All Inclusive (2011 film)

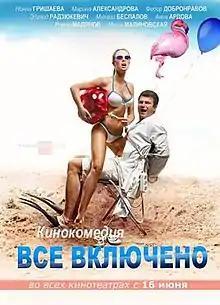

The life of Andrei (Mikhail Bespalov), owner of an expensive and in-demand veterinary clinic for pets in Rublyovka, is a success. Moreover, he is not deprived of attention from beautiful female owners of cute little animals. But a passionate night with oligarch's wife Evelina (Nonna Grishayeva) changes everything: the jealous husband Edik (Roman Madyanov) very intelligibly explains that he will turn the sweet life of the successful businessman upside down. The only way out is to escape from the country. Andrei leaves for Turkey for an all-inclusive resort, not suspecting that it includes much more than seems at first glance. Behind him on the heels follows the German killer Rudolf (Eduard Radzyukevich), and the sunny beaches become the most important test in life.